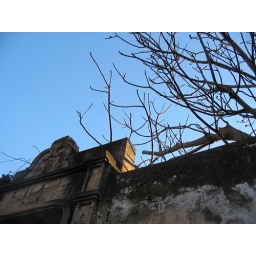
tree over the wall in avignon, france